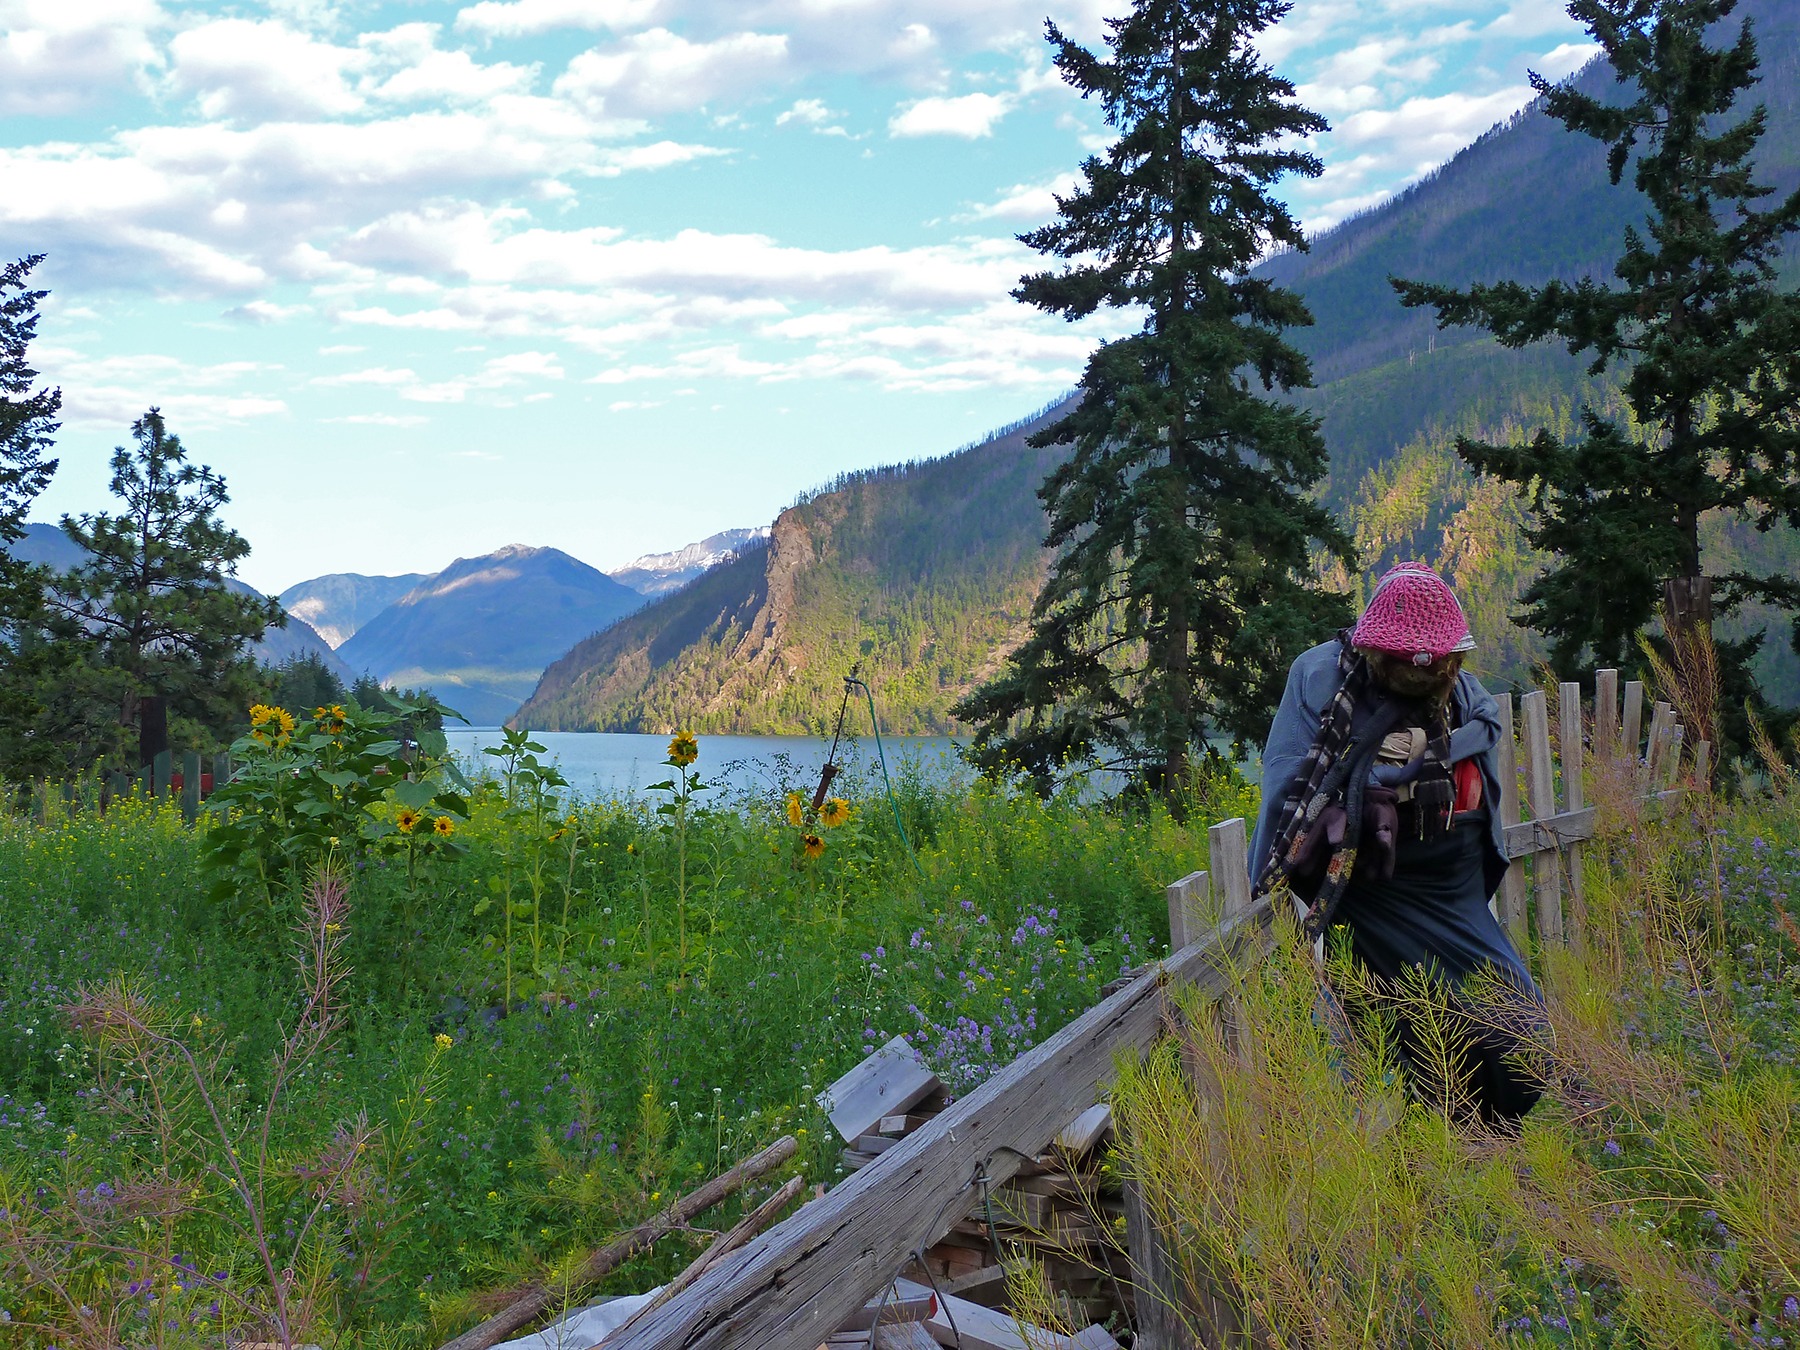
landscape, nature, wilderness, walking, mountain, fence, hiking, trail, lake, adventure, valley, mountain range, ridge, plants, mountain bike, flowers, sports, mountains, alps, backpacking, scarecrow, ecosystem, mountain biking, mountain pass, mountainous landforms